Kazungula Bridge

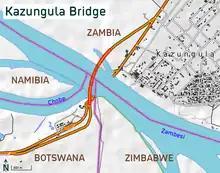
Map of the Kazungula Bridge in relation to the Kazungula, Botswana (southwest) and Kazungula, Zambia (northeast)

In August 2007 the governments of Zambia and Botswana announced a deal to construct a bridge to replace the existing ferry.